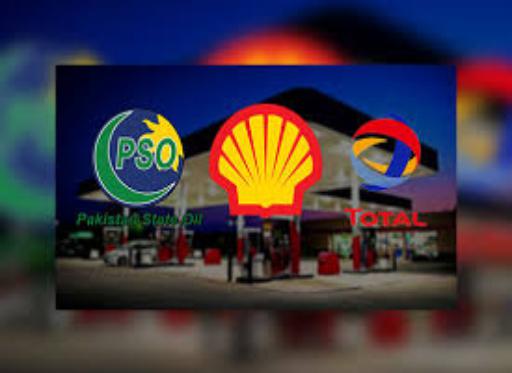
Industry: Transportation